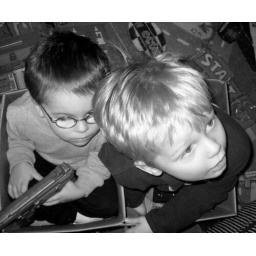
boys in box